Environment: real
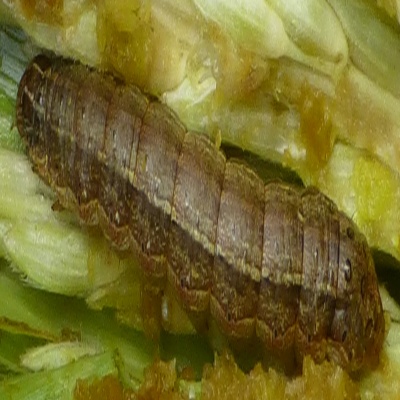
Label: fall_armyworm